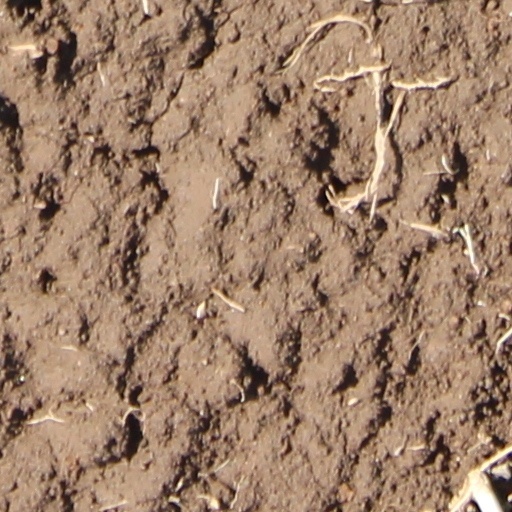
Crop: wheat